Mortise lock

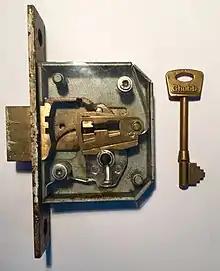
A lever lock

Mortise locks may include a non-locking latch operated by a door handle. An upright two-bolt lock is termed a sash lock. The upright case was invented for the new design of glazed or part-glazed door—the 'sash door'. Sash doors have upright styles too narrow for the earlier horizontal lock case, in which the case is wider than it is tall. Most modern mortise door locks are now upright rather than horizontal. Upright latches should have lever handles, horizontal latches now usually have knob handles.